Frederick Hotblack

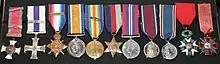
Major-General Hotblack's medals on display at The Tank Museum

Hotblack was commissioned into the Norfolk Regiment in 1915 and served in the First World War as an intelligence officer in France before transferring to the then "Heavy Branch" of the Machine Gun Corps (later the Royal Tank Corps) in 1916. In November, while a temporary Captain he guided a tank to its objective by walking ahead of it despite enemy fire. For this action he was awarded the DSO. On the 23rd, he took control of infantry who had lost their officers and with tanks organised an attack - earning a bar to his DSO. The citation for his bar, appearing in "The London Gazette" in July 1918, reads as follows: